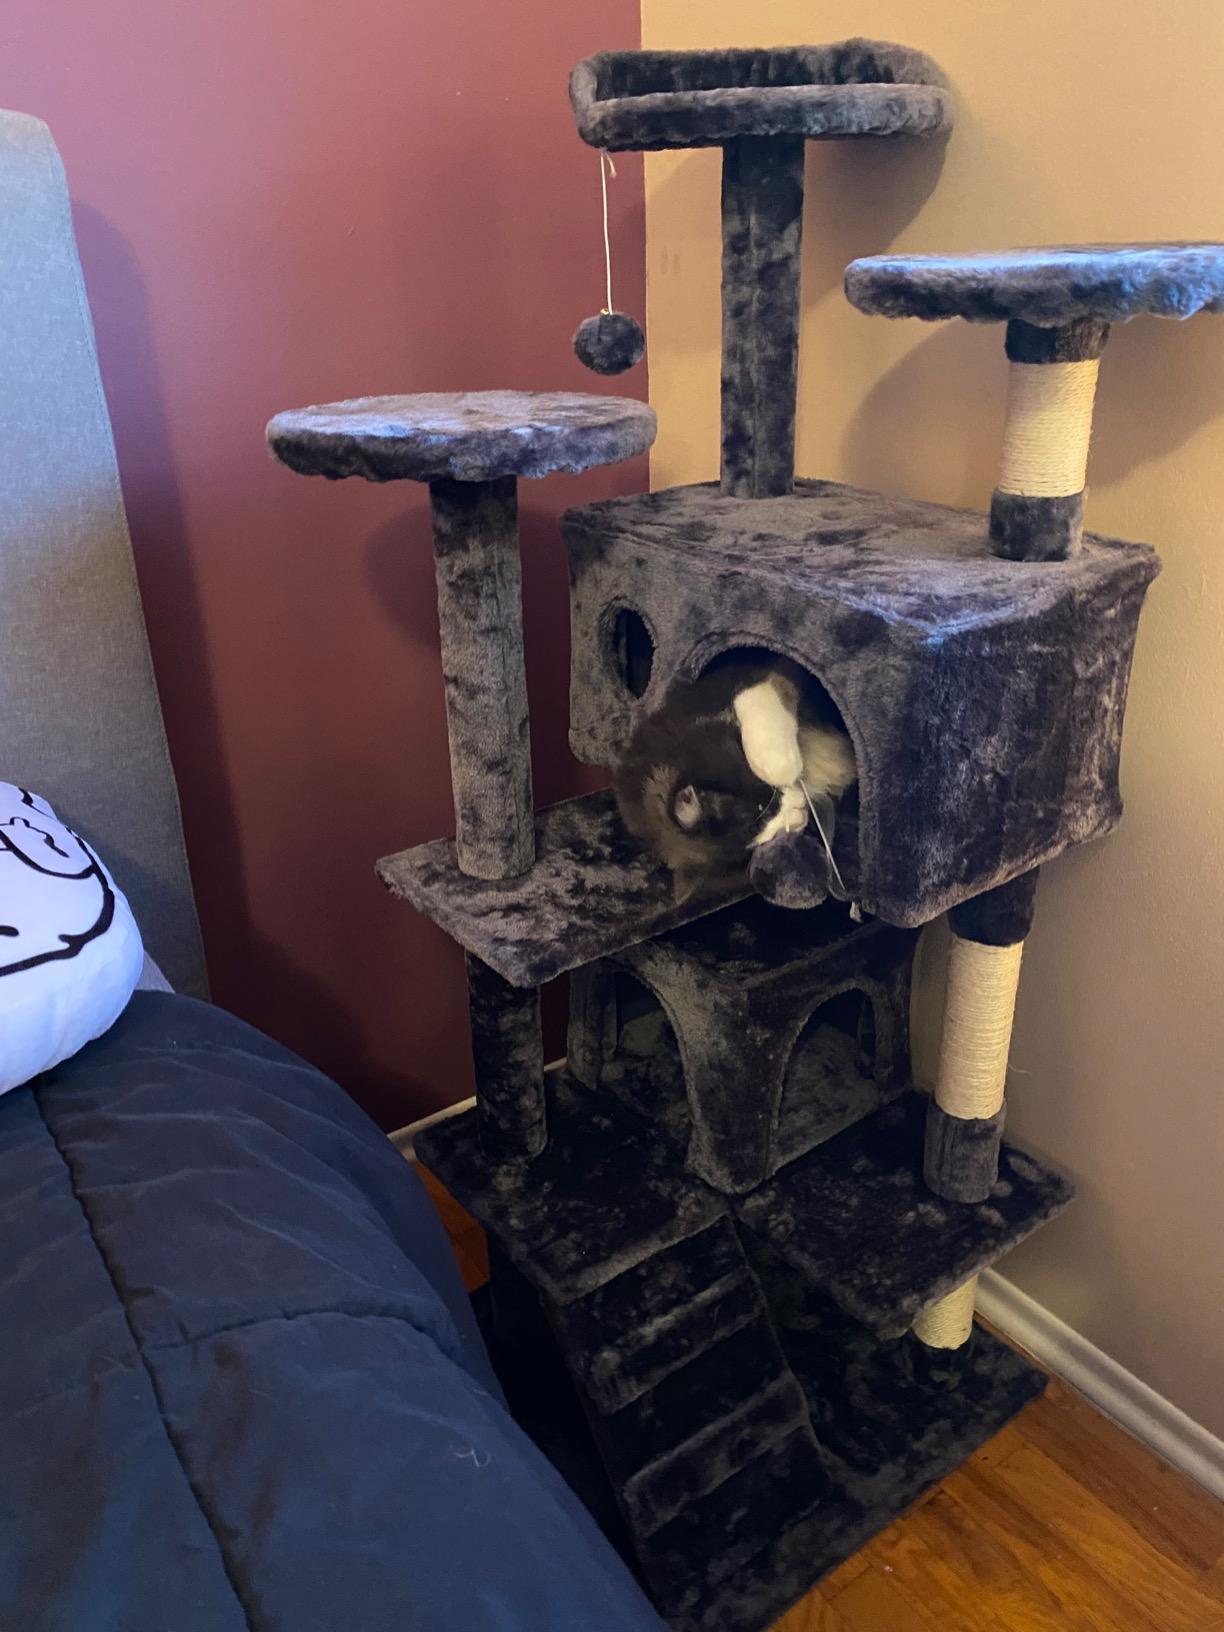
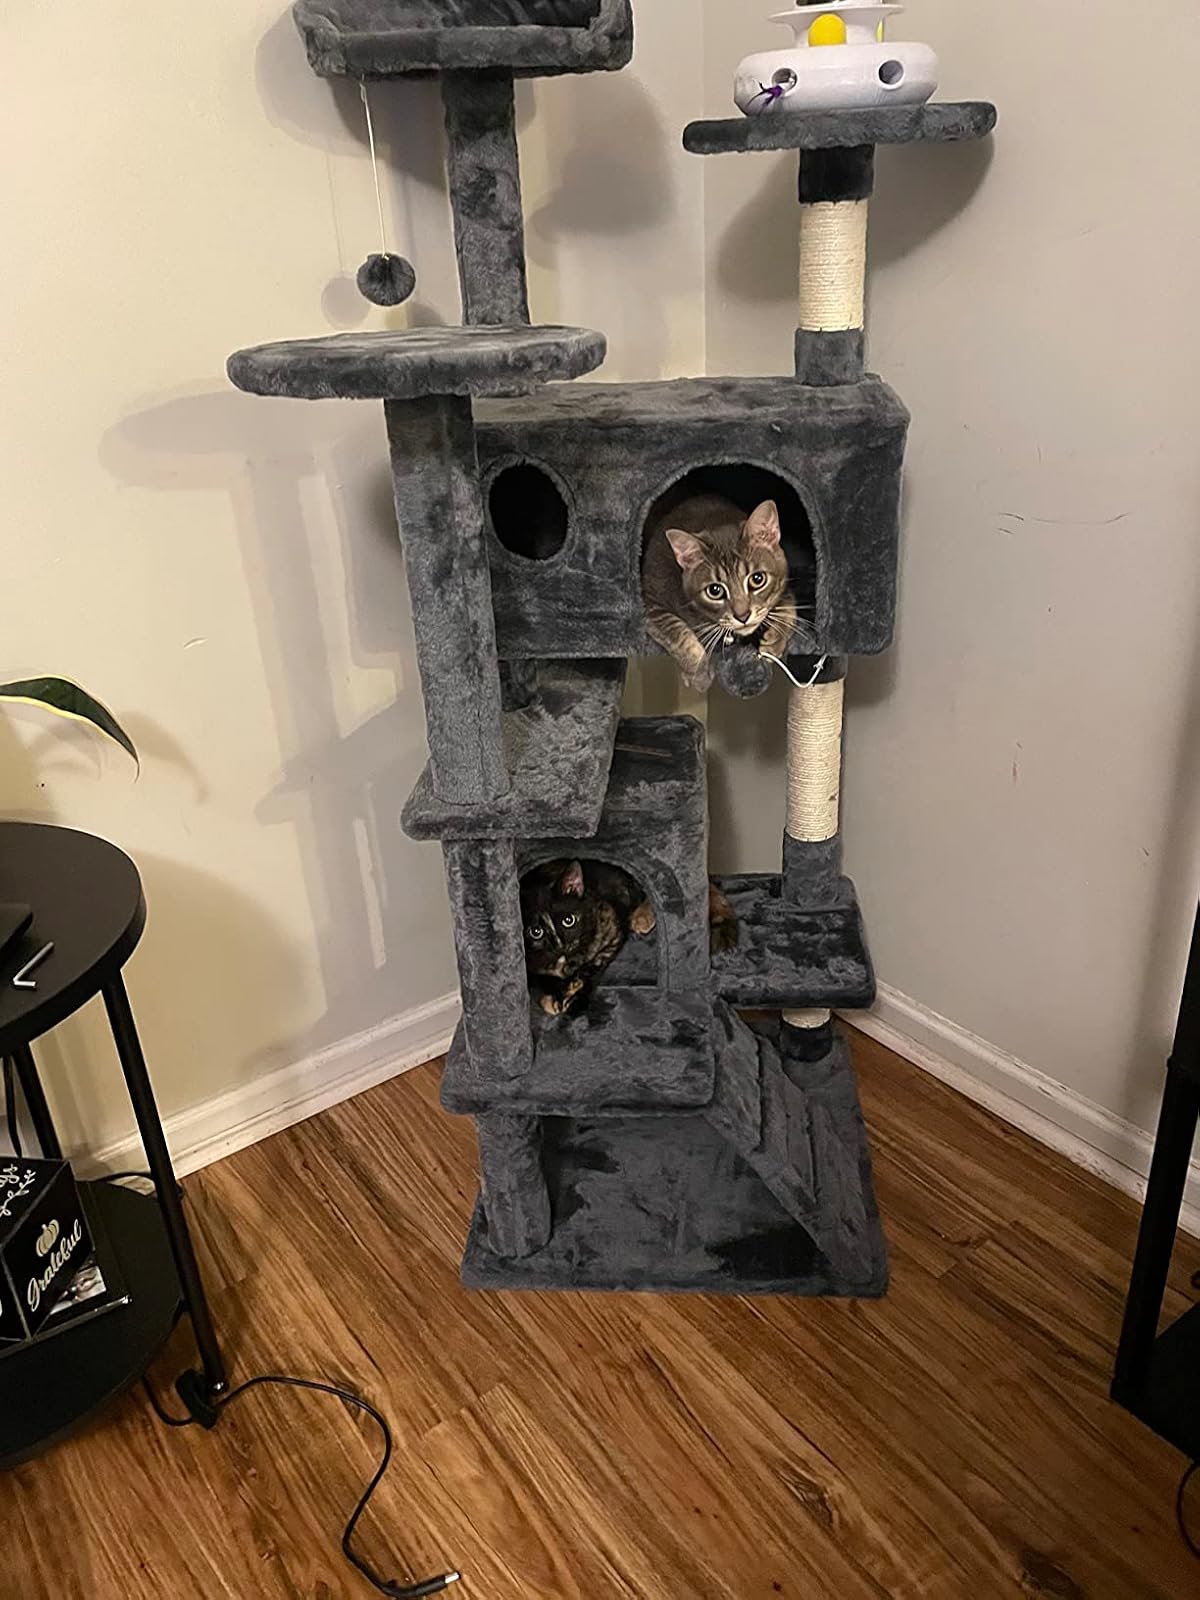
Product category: items_cat tree
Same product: yes